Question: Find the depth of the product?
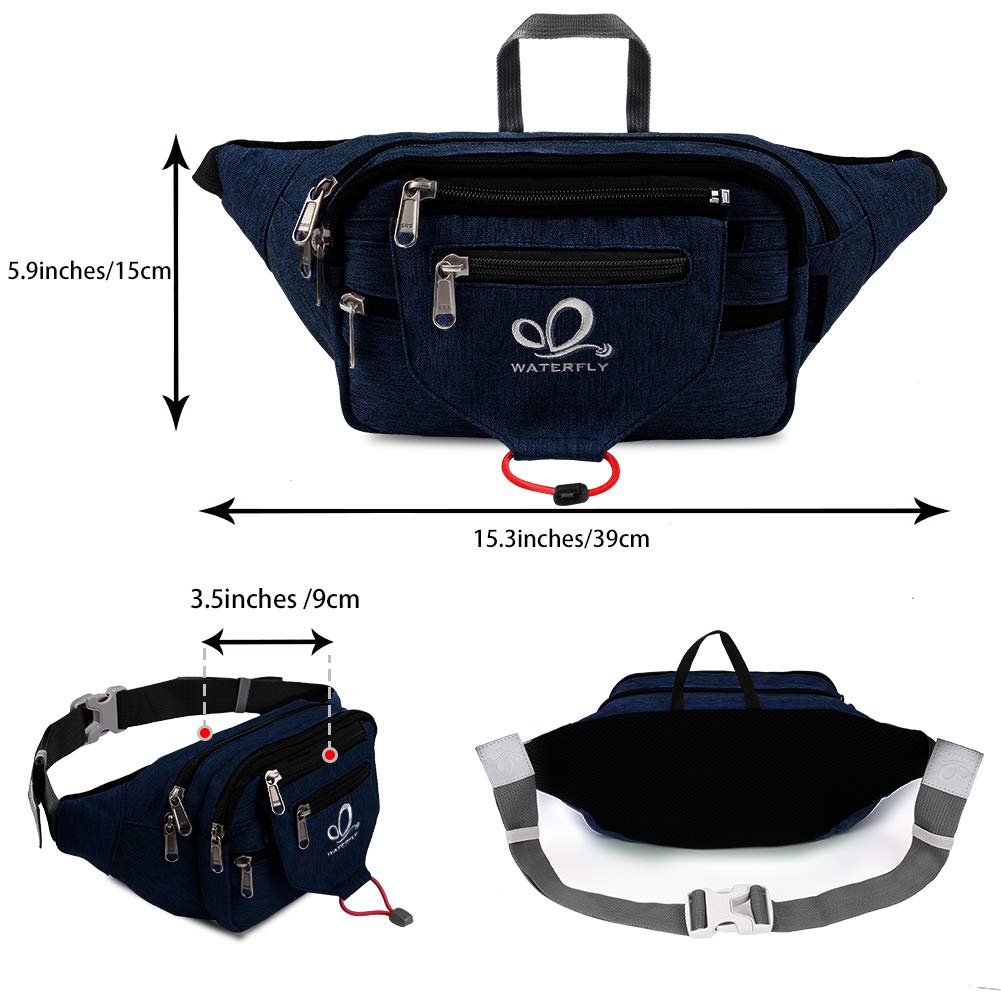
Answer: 39.0 centimetre